Carrier air wing

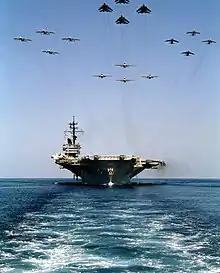
CVW-1 over in 1983.

An anti-submarine air group (CVSG) aboard the "Essex"-class anti-submarine carriers (CVS) operated up to five squadrons and two detachments: